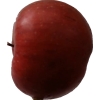
Label: Apple 17